Galileo (satellite navigation)

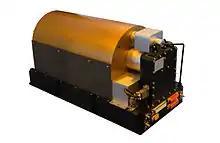
Space Passive Hydrogen Maser used in Galileo satellites as a master clock for an onboard timing system

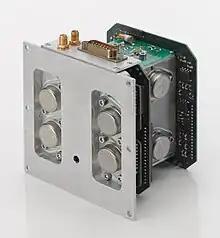
Prototype Rb atomic clock for a Galileo satellite made in 2002

The system's orbit and signal accuracy is controlled by a ground segment consisting of: